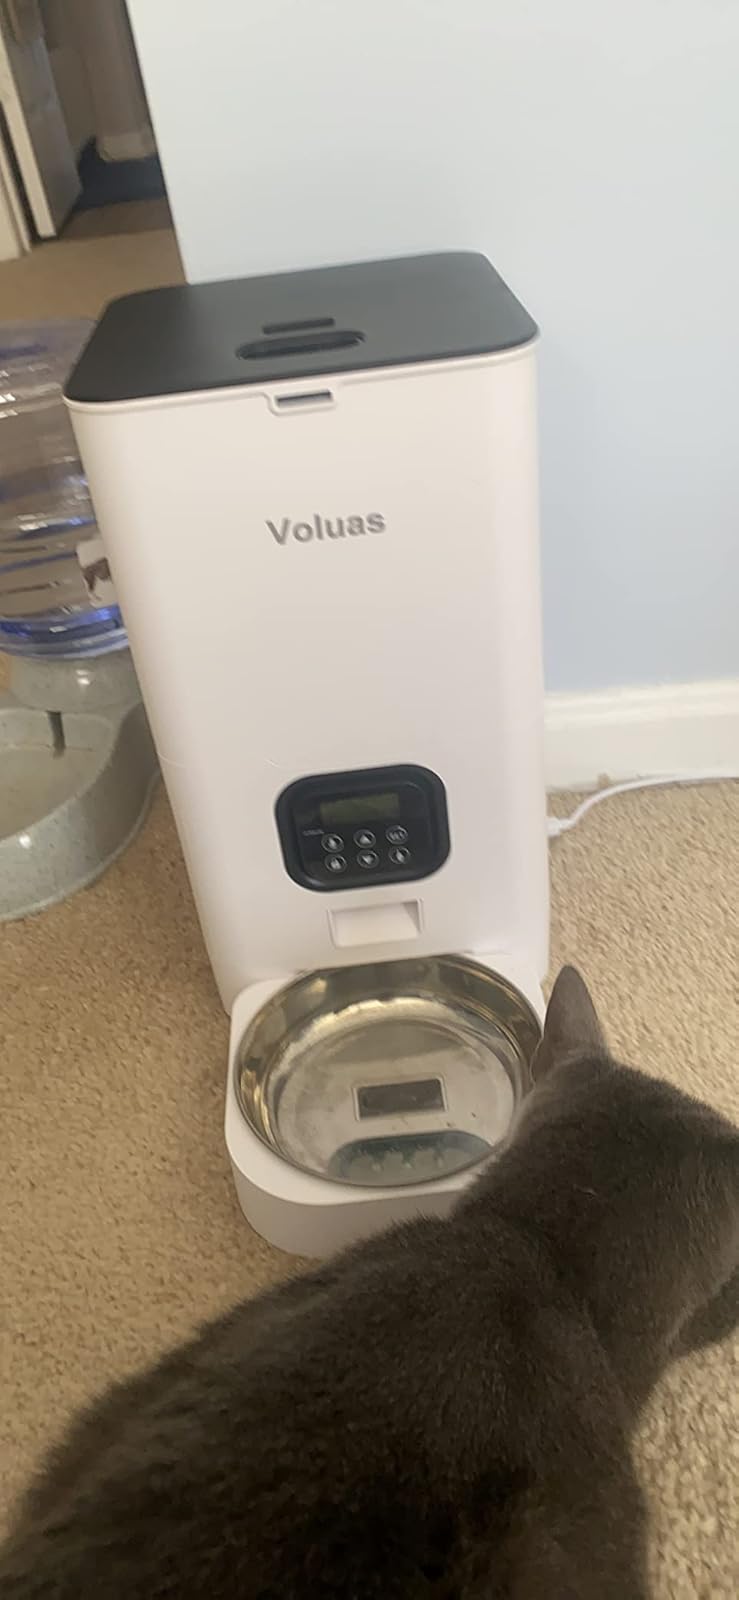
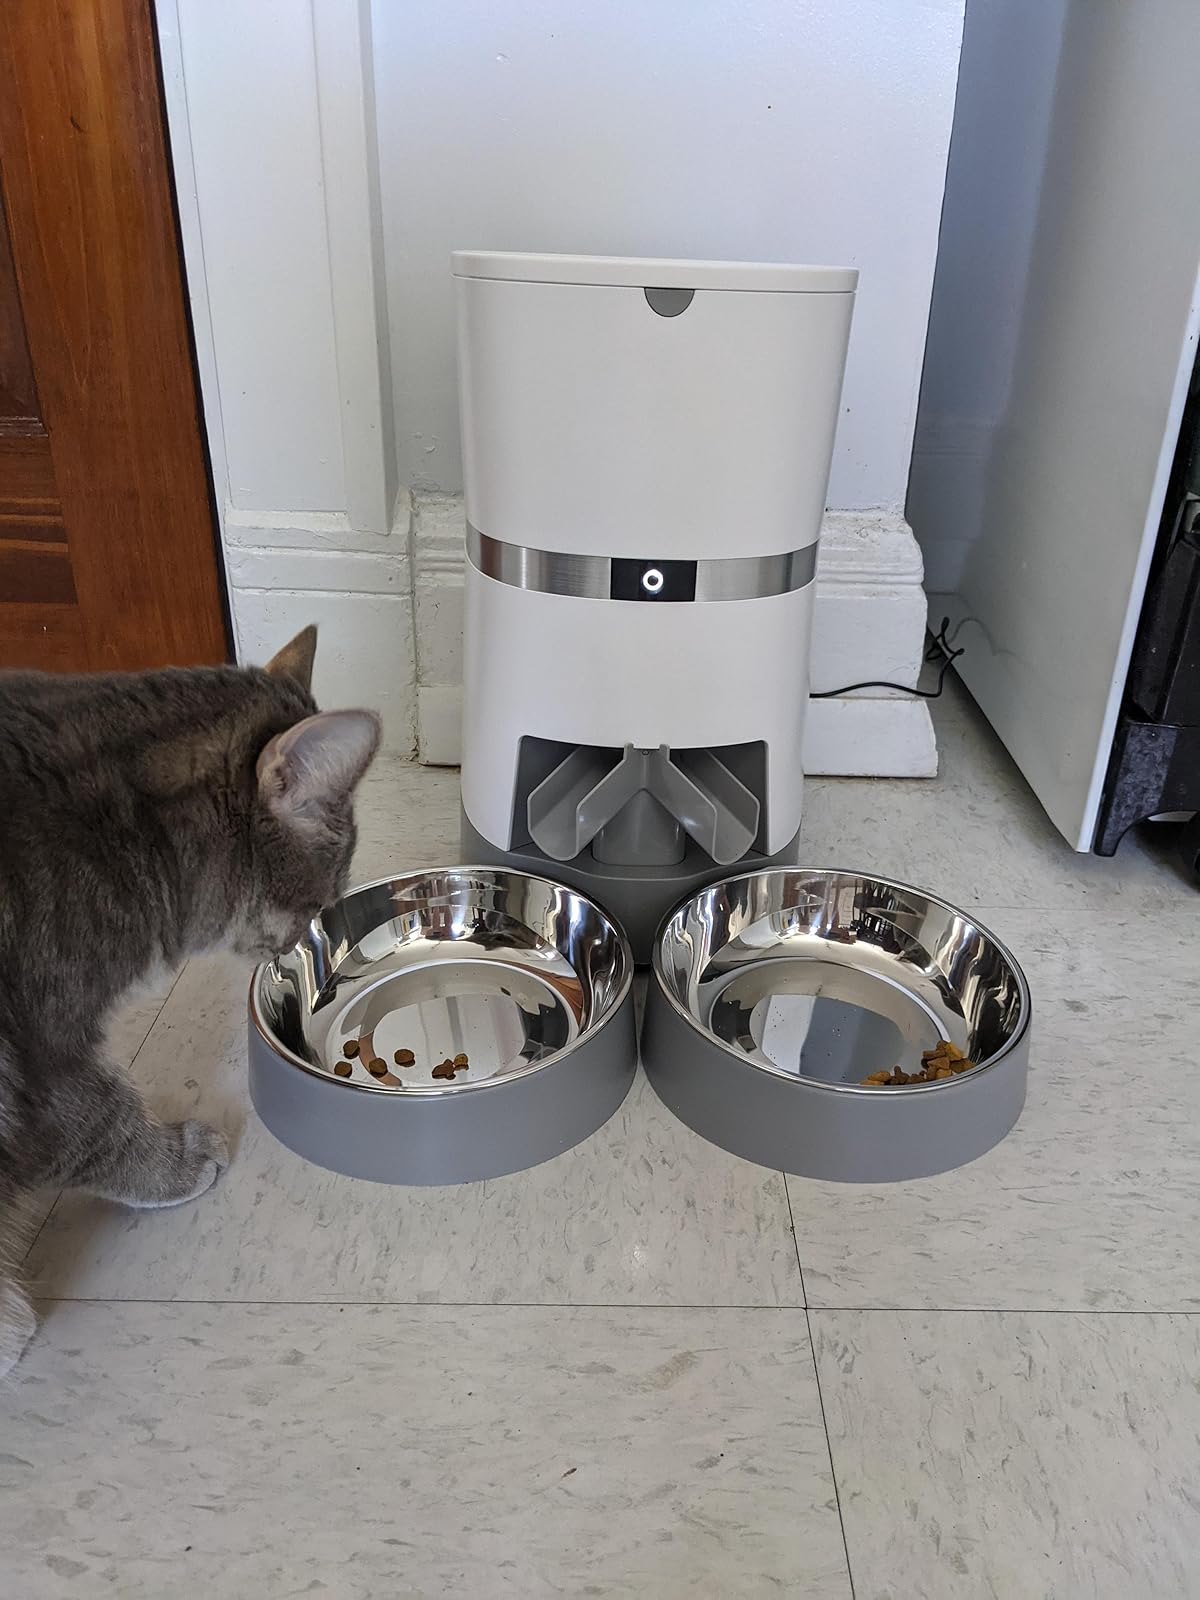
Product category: items_feeder
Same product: no